Smithville Seminary

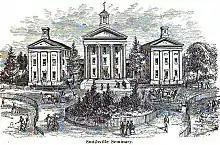
Smithville Seminary in the 1800s

Smithville Seminary was founded in 1839 by the Rhode Island Association of Free Baptists. At the time, the Free Baptists already had two academies, one in New Hampshire (the New Hampton Institute), the other in Maine (Parsonsfield Seminary), and the Rhode Island Baptists desired to have one of their own. Reverend Hiram Brooks was asked to start the school, and raised $20,000, all of which he put toward buildings. The entire commitment of these monies to brick and mortar rather than an endowment fund may have caused financial difficulties for the institution, as it was unable to support itself through tuition revenue.